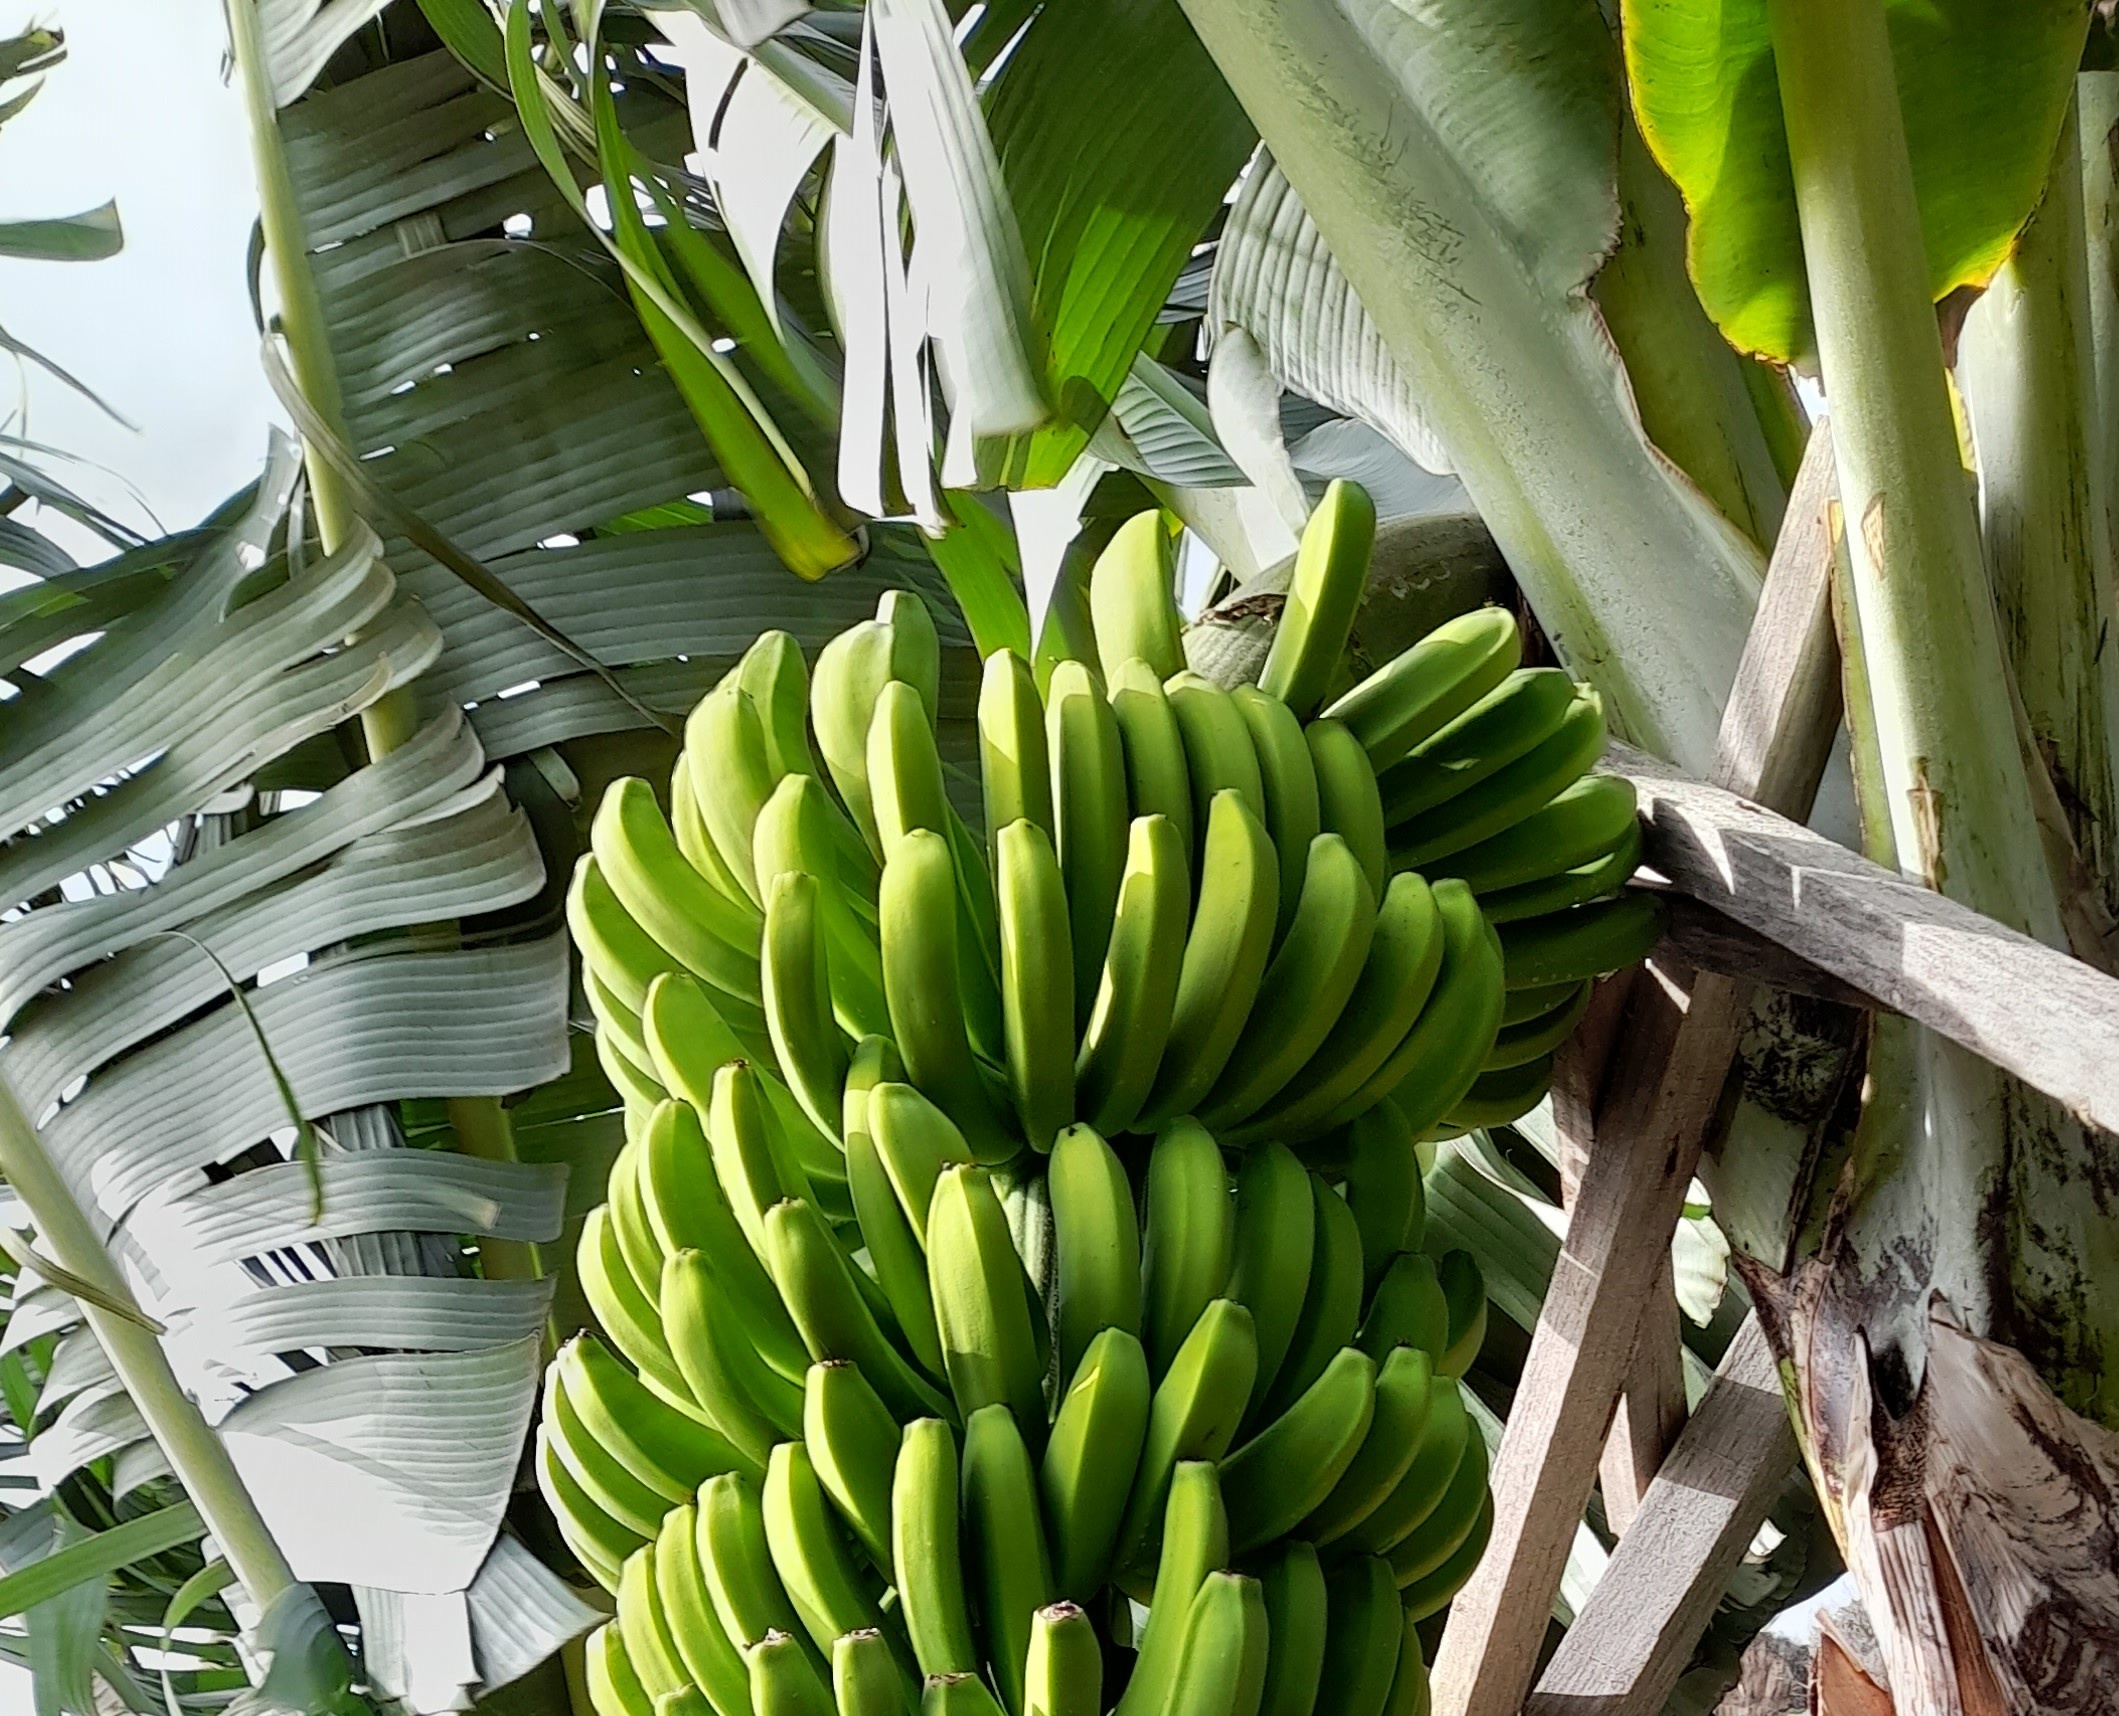
Label: Keep